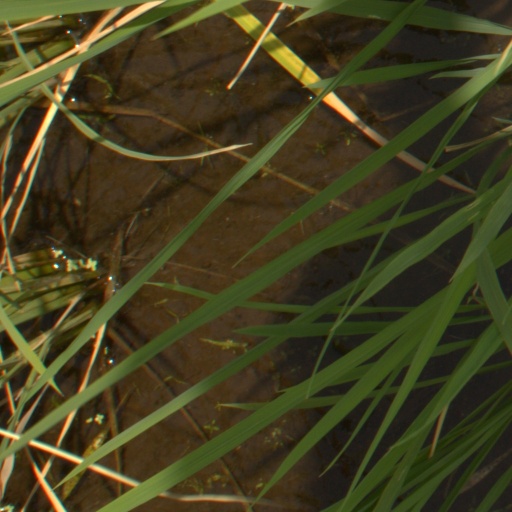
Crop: rice